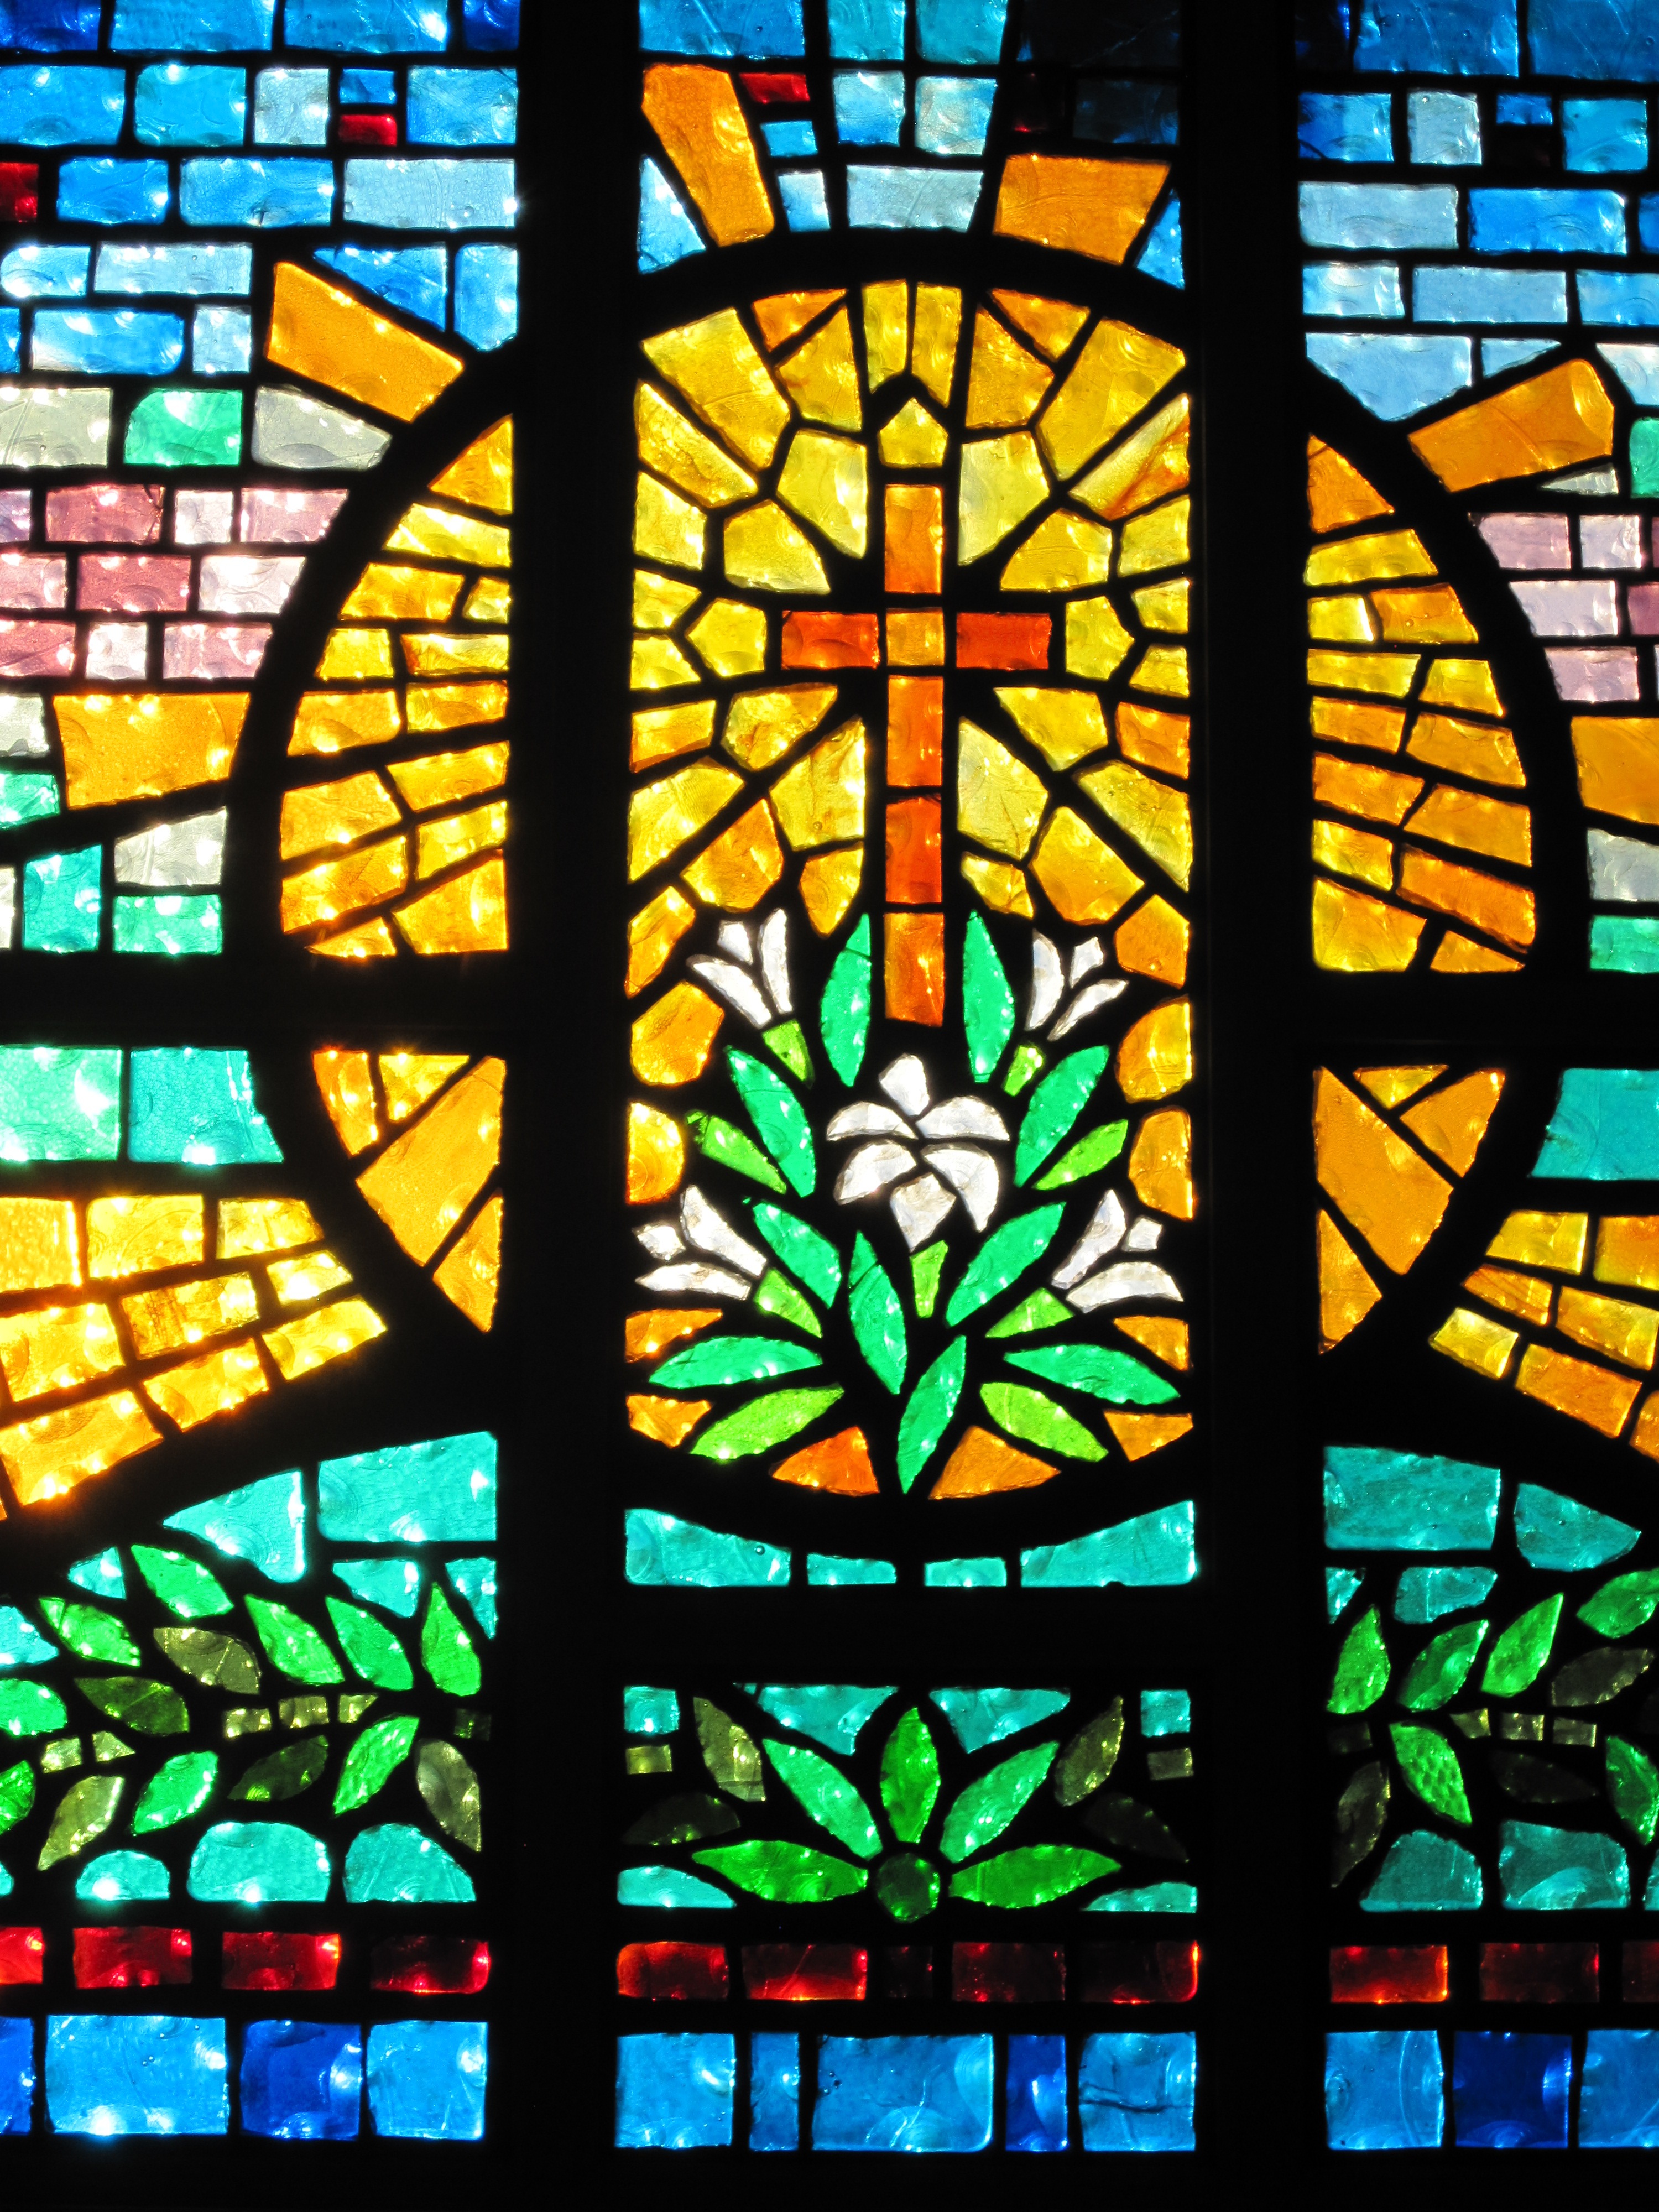
light, architecture, window, glass, building, color, religion, church, cathedral, cross, colorful, christian, material, stained glass, spiritual, pray, religious, catholic, christ, decorative, symmetry, jesus, prayer, christianity, worship, spirituality, stained glass window, catholicism